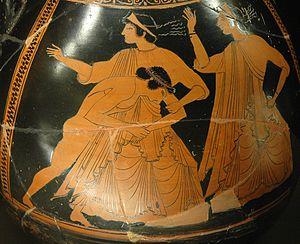
Enlèvement de Thétis par Pélée. Face A d'un pélikè attique à figures rouges, v. 510–500 av. J.-C.